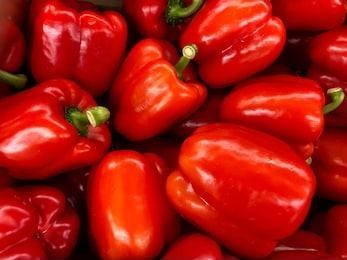
Label: capsicum